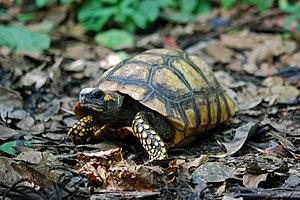
Le parc national Yasuni est une zone de 10 227 km² située en Amazonie équatorienne dans les provinces d'Orellana et de Pastaza, dans le Nord-Est de l'Équateur, à 250 kilomètres de Quito, entre le Rio Napo et Rio Curaray, dans une des 19 zones mondiales de mégadiversité. C'est une des 44 zones protégées du pays qui a mis en réserve 20 % de son territoire, soit environ 5 millions d'hectares où la déforestation concerne autour de 187 000 ha/an. Le parc est situé à faible altitude.
Chelonoidis denticulatus, la Tortue charbonnière à pattes jaunes ou Tortue denticulée, est une espèce de tortues de la famille des Testudinidae.